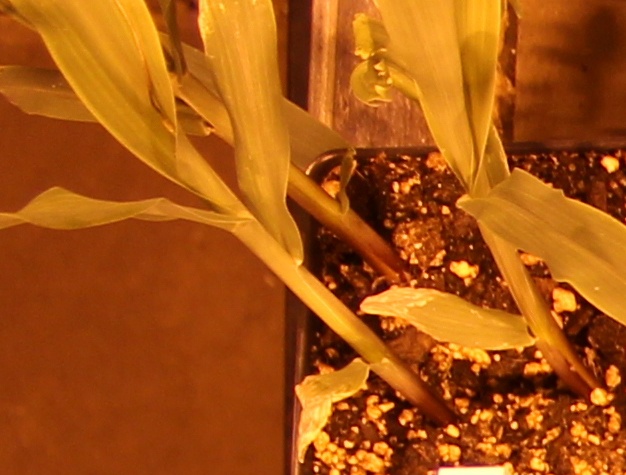
Label: Corn